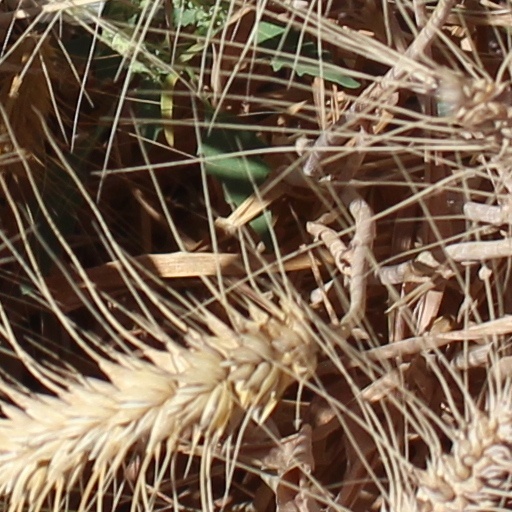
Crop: wheat